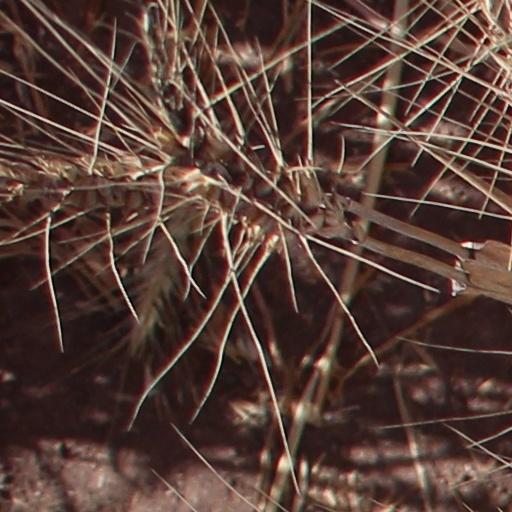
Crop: wheat